Tesla Model X

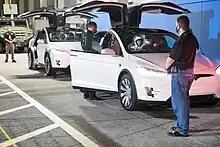
Tesla Model X for astronaut transportation from Operations and Checkout Building to Launch Complex 39A ahead of a Crew Dragon mission

Tesla started taking reservations for the Model X in February 2012 without announcing prices. The standard Model X required a deposit, while the limited time production Signature model required a deposit in 2013. More than 20,000 Model Xs had been reserved by September 2014. In August 2015, user groups estimated around 30,000 Model X pre-orders had been received, compared to 12,000 for the Model S.